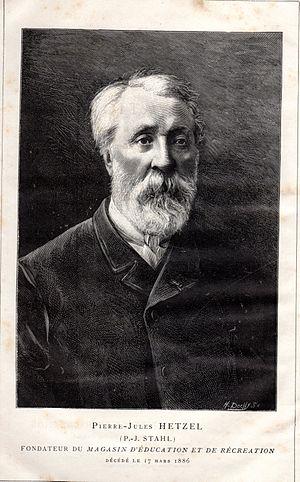
Portrait de Pierre-Jules Hetzel, publié dans le Magasin d'éducation et de récréation, la revue qu'il a créée, lors de son décès en 1886.
Pierre-Jules Hetzel, né le 15 janvier 1814 à Chartres et mort le 17 mars 1886 à Monte-Carlo, est un éditeur et un écrivain français connu sous le nom de plume de P.-J. Stahl. Il est également un traducteur et a traduit des œuvres de langue anglaise, comme Les Quatre Filles du docteur March.